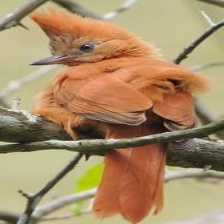
Species: CAATINGA CACHOLOTE
Scientific name: PSEUDOSEISURA CRISTAT